Segovia Cathedral

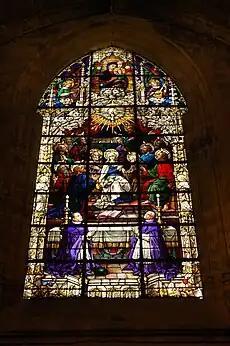
Stained glass window, made by Francisco Herranz in the XVIIth century

The original cathedral stood adjacent to the Alcazar and was destroyed during the Revolt of the Comuneros. During the Revolt, the city of Segovia murdered their legislator after he voted against their interests during the Cortes of Corunna celebrated on April 22, 1520. Rodrigo Ronquillo was sent to investigate the murder, but the city refused him entry, leading to the blockade of Segovia. The supporters of Charles V barricaded themselves inside the Alcazar, while the Comuneros intended to take the cathedral and use it as a strategic position to siege the Alcazar. After 6 months of constant siege, the Comuneros were defeated in Villalar and the original cathedral laid in ruins.